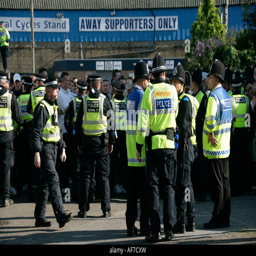
heavy police presence to prevent trouble as supporters leave ground after a game